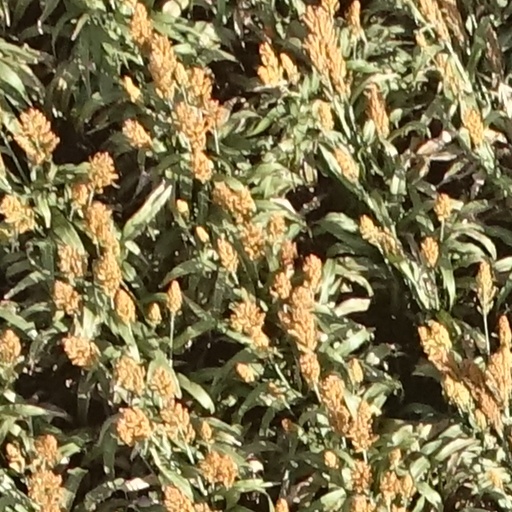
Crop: sorghum